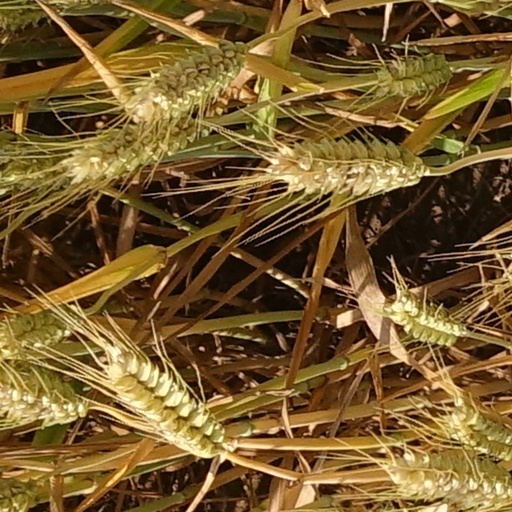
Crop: wheat